Norodom Sihamoni

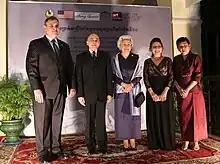
US Ambassador Heidt, King Sihamoni, Queen-Mother Monineath, Mrs. Heidt, and Culture Minister Sackona at the US Air Force Band String Quartet special concert in 2016

In the international arena, Sihamoni's first official foreign trip as King was to China in 2004, where he met with President Hu Jintao, indicative of a strong friendship long established from the days of his father between China and the Cambodian royal family. Here, he routinely also undertakes yearly health-related visits, usually to Beijing and have formal courtesy calls with members of China's political leadership. In 2011 he declined to attend the royal wedding of then Kate Middleton and Prince William, which some British tabloids headlined as a "snub." This was quickly refuted by Ministry of Foreign Affairs officials who informed that a declination notification was indeed advised and that no snub occurred whatsoever. In 2015, he attended the United Nations COP21 summit, and gave an impassioned speech highlighting the impact of the climate crisis on Cambodia and urging international efforts on this front to be expedited. He represented Cambodia at the 2019 Conference on Dialogue of Asian Civilizations (CDAC) in Beijing aimed at enhancing regional cooperation and intercultural exchange. Other notable trips include to Japan, where he was the first Cambodian sovereign since the monarchical restoration of the 1990s to visit, his "second homeland" of the Czech Republic where he spent his childhood, a landmark state visit to India, and France, Cambodia's former colonial power.